Mollie McNutt

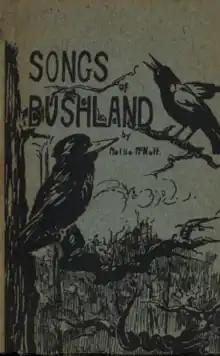
Cover – Songs of Bushland

McNutt's writings won prizes or mentions in several competitions, including the Gould League of Bird Lovers (1912) and 1913, Bathurst Centenary Literary Competition, and "The Sydney Mail's" Australian Remounts competition. McNutt's poetry which appeared in newspapers included "The Quarrel", poetry about nature, including "A Bush Home" and "The Birds I Love", and war poems "Australian Remounts" and "The Boys Who Blazed The Track". Some of Mary's poems were set to music, including "A Nook Of Bushland" (1922), "Buttercups", "The Birds I Love" (1925), and "Silver Wattle" (1930). McNutt's works were used by the Department of Education and McNutt was named by children and educators among lists of prominent and favourite Australian writers. A list of at least 16 works can be found on AustLit and over 80 works are included in a biography, "Australia Song-bird: Mollie McNutt, Poetry And Prose".